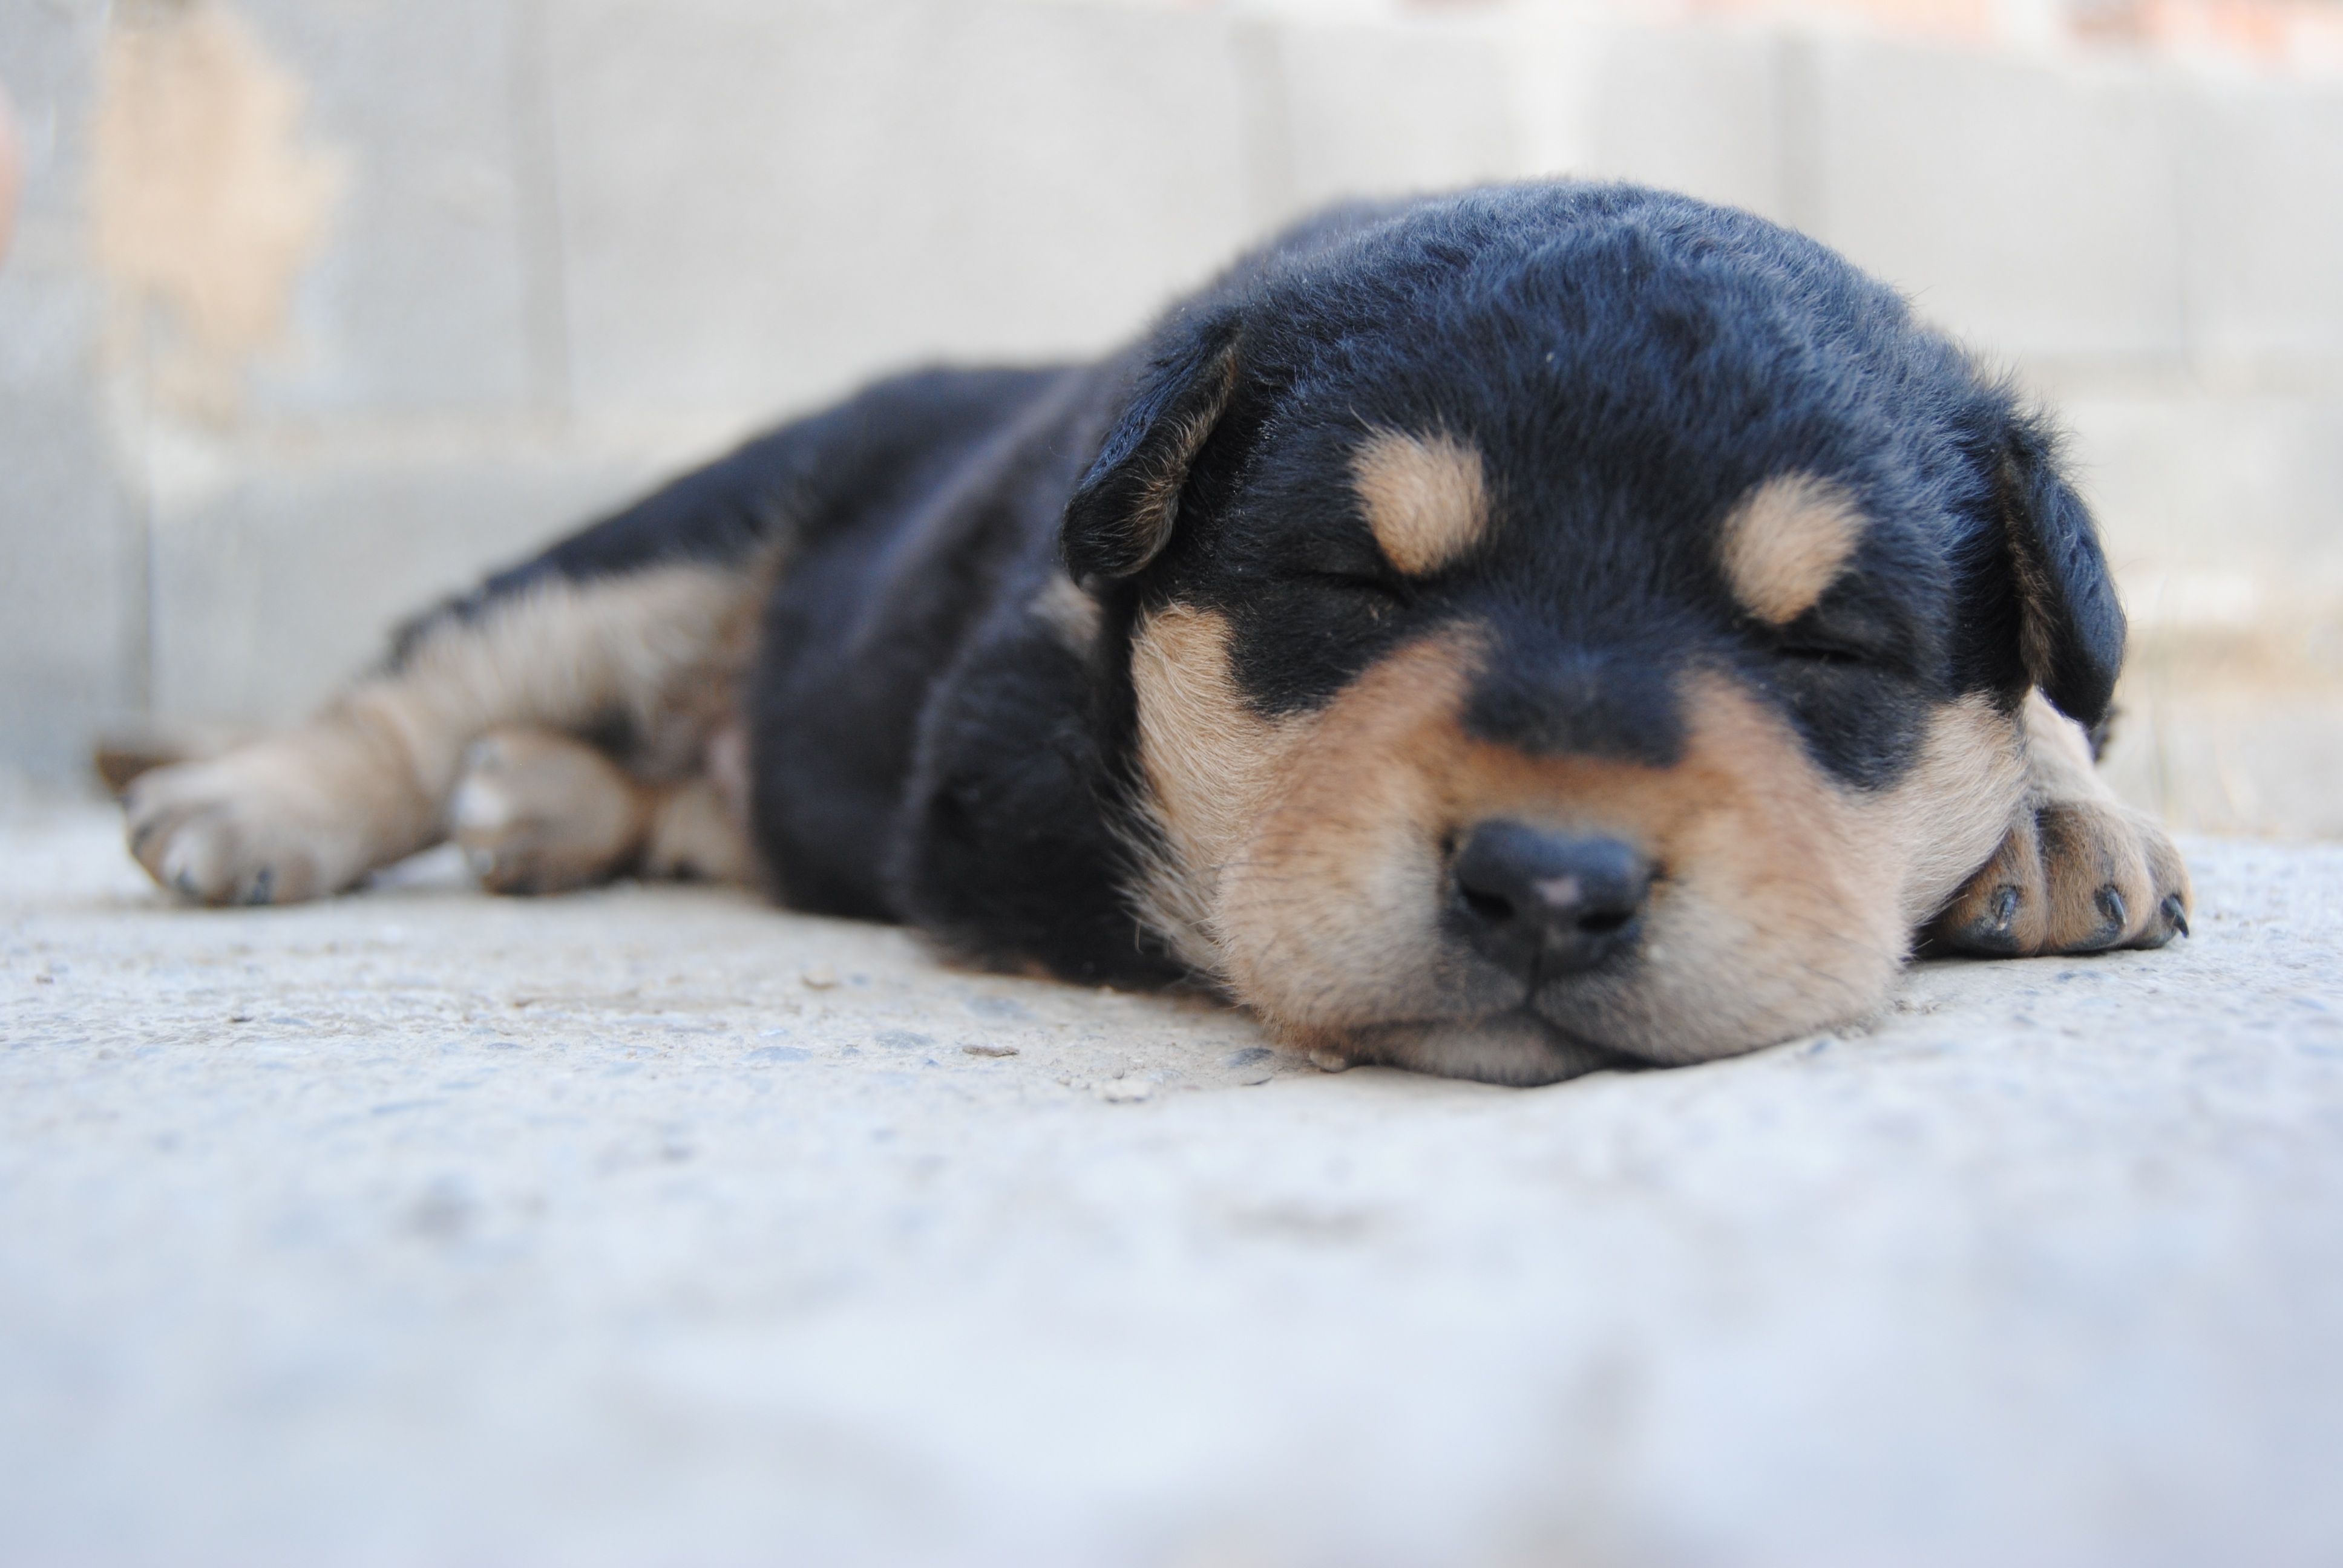
puppy, dog, animal, pet, mammal, vertebrate, nice, dog breed, puppy sleeping, dog like mammal, carnivoran, dog breed group, dog crossbreeds